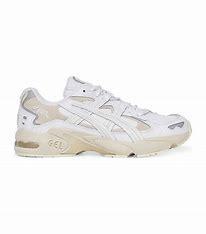
Brand: Asics
Model: Gel Kayano 5 OG